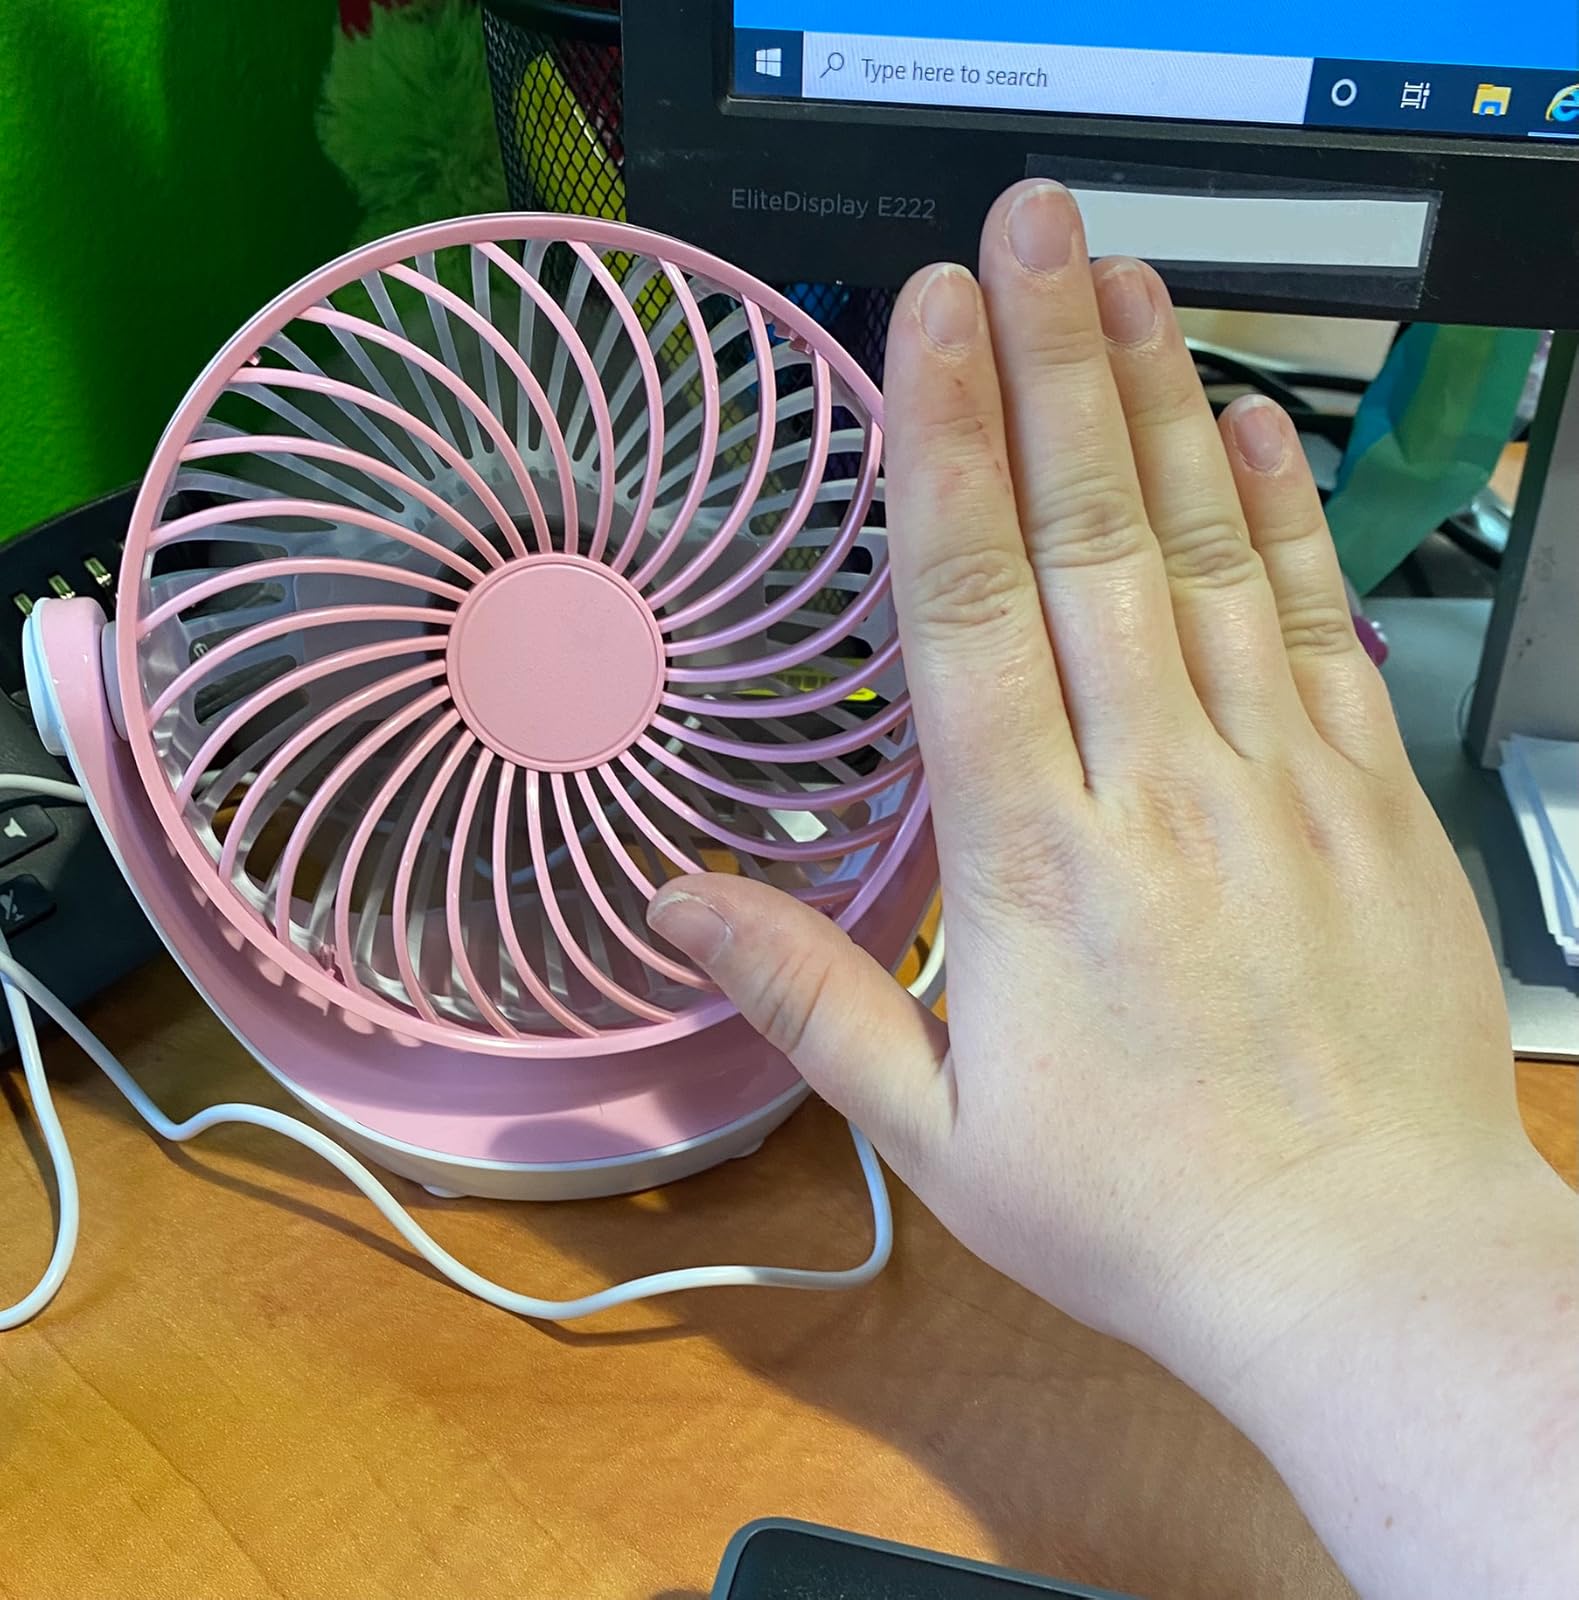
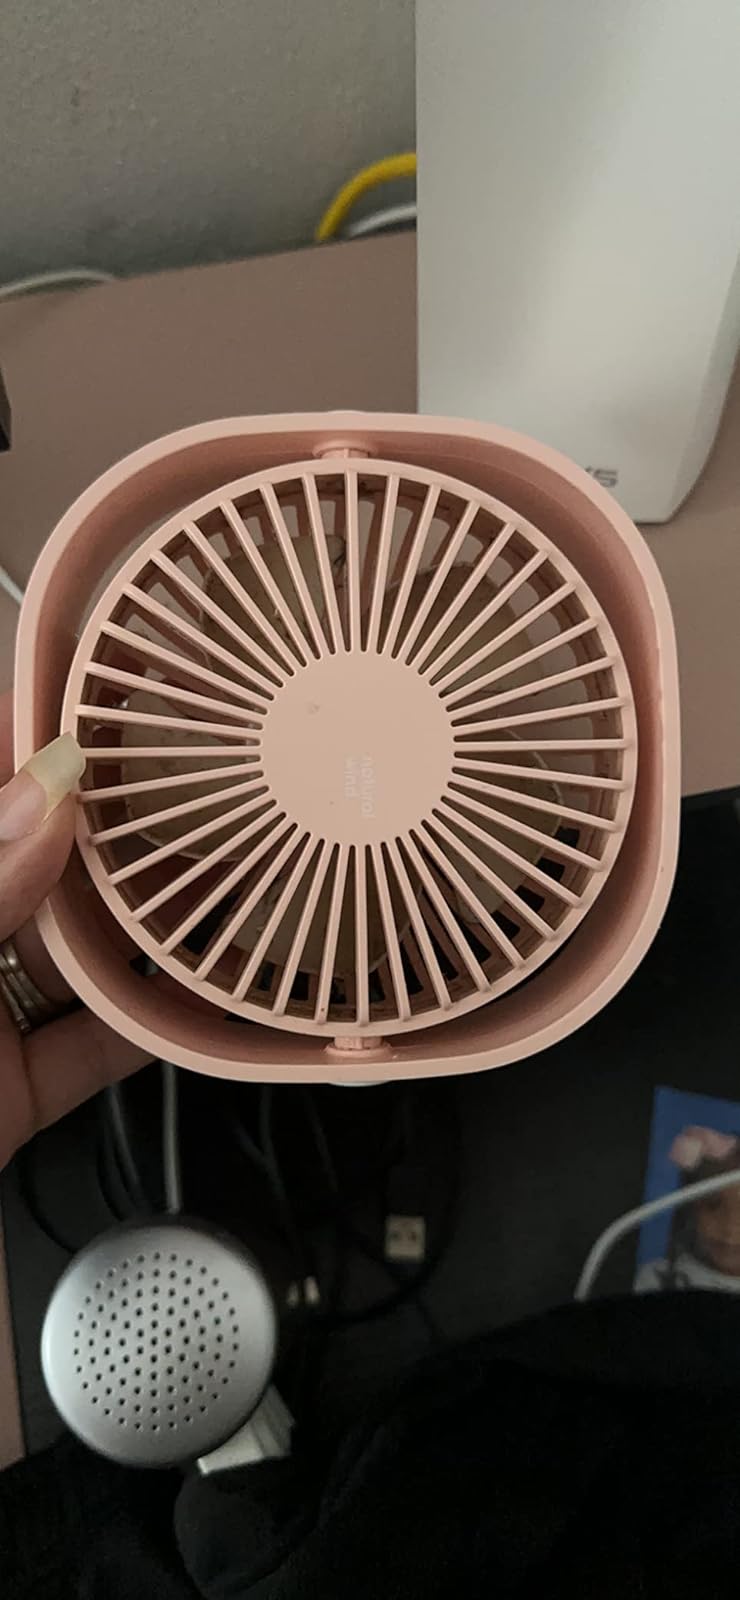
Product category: fan
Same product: no